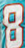
Number: 8